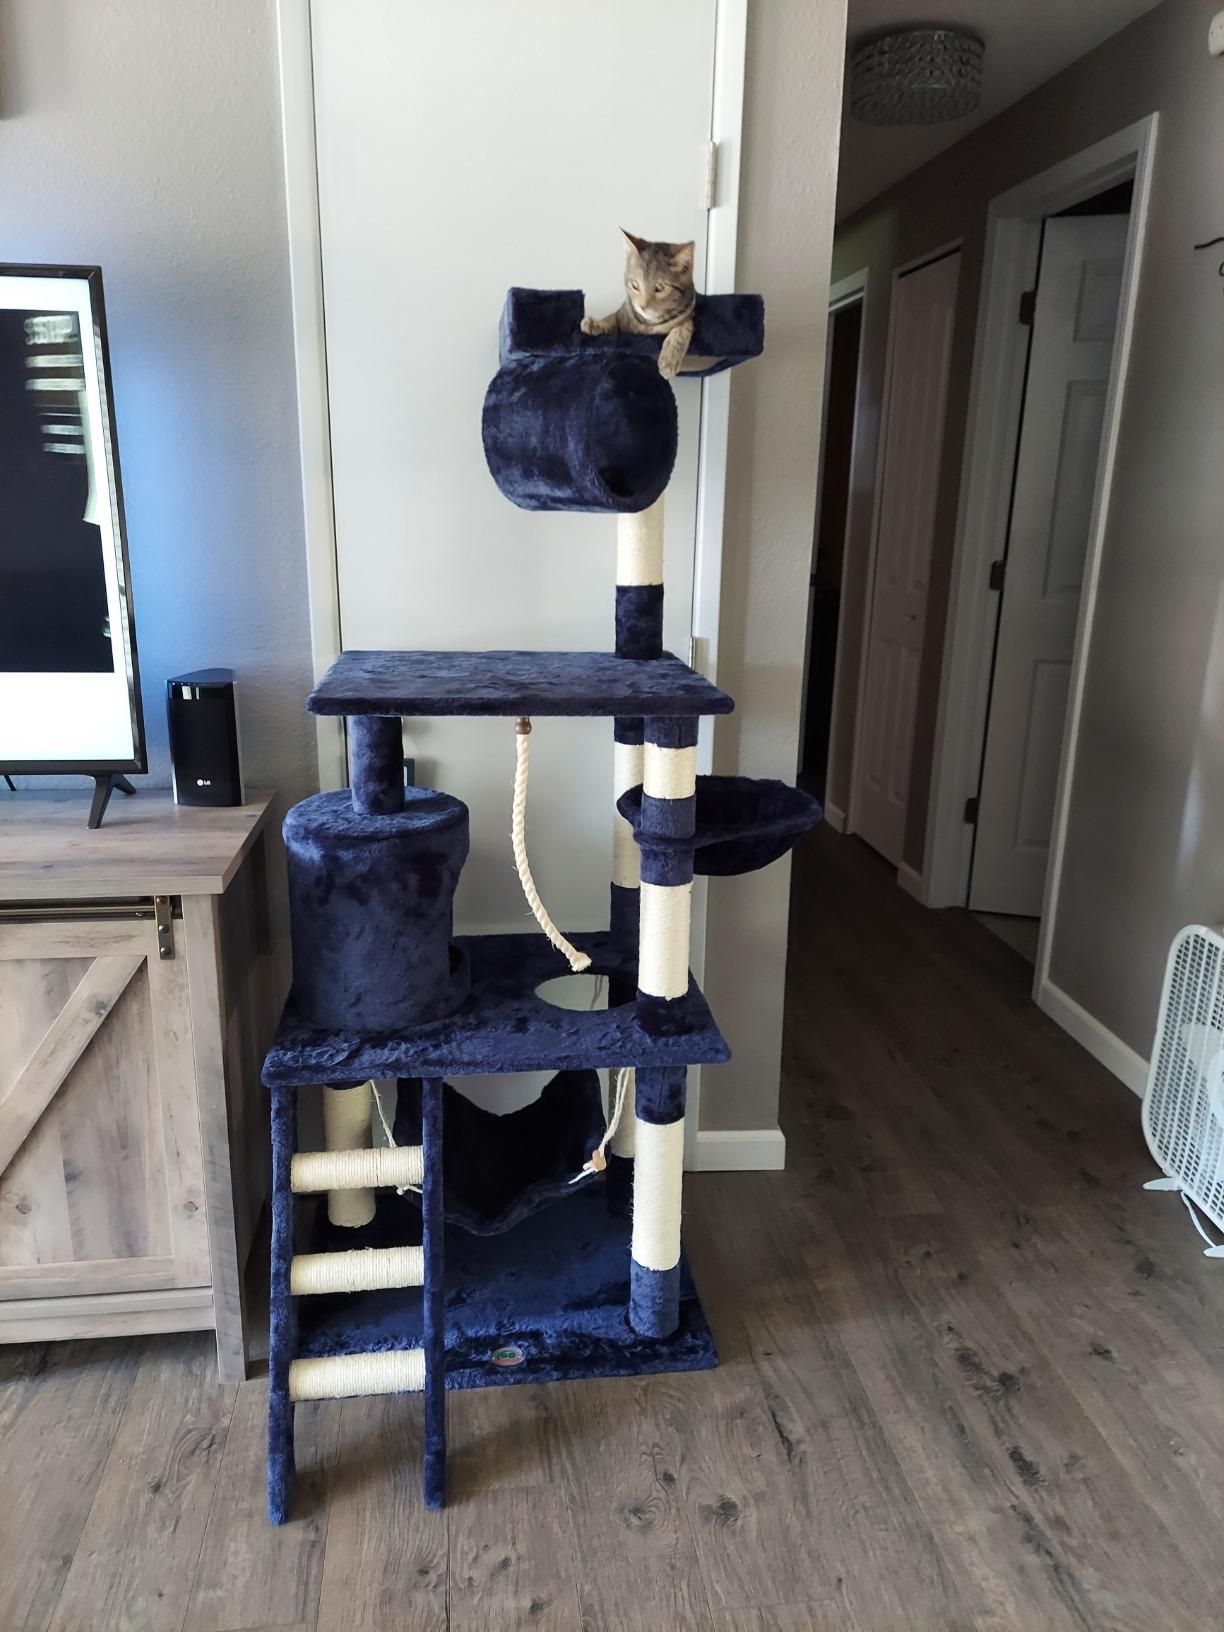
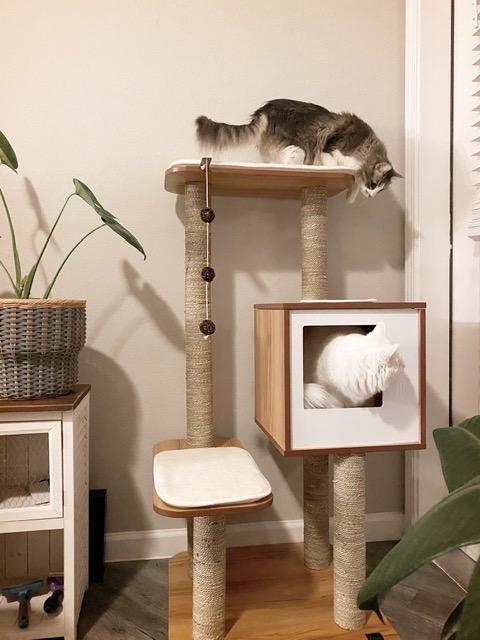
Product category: items_cat tree
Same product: no